Carol Beckwith

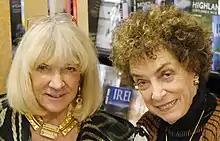
Angela Fisher (left) and Carol Beckwith (right), Hatchards, London, November 2018

Carol Beckwith (born July 10, 1945) is an American photographer, author, and artist known for her photojournalism documenting the indigenous tribal cultures of Africa, most notably in partnership with the Australian photographer Angela Fisher. Between them, Beckwith and Fisher have published 14 books, and have had their photos appear in "National Geographic", "Natural History", "African Arts", "The Observer Magazine", "Time", "Life", "Vogue", "Marie Claire" and "Elle".